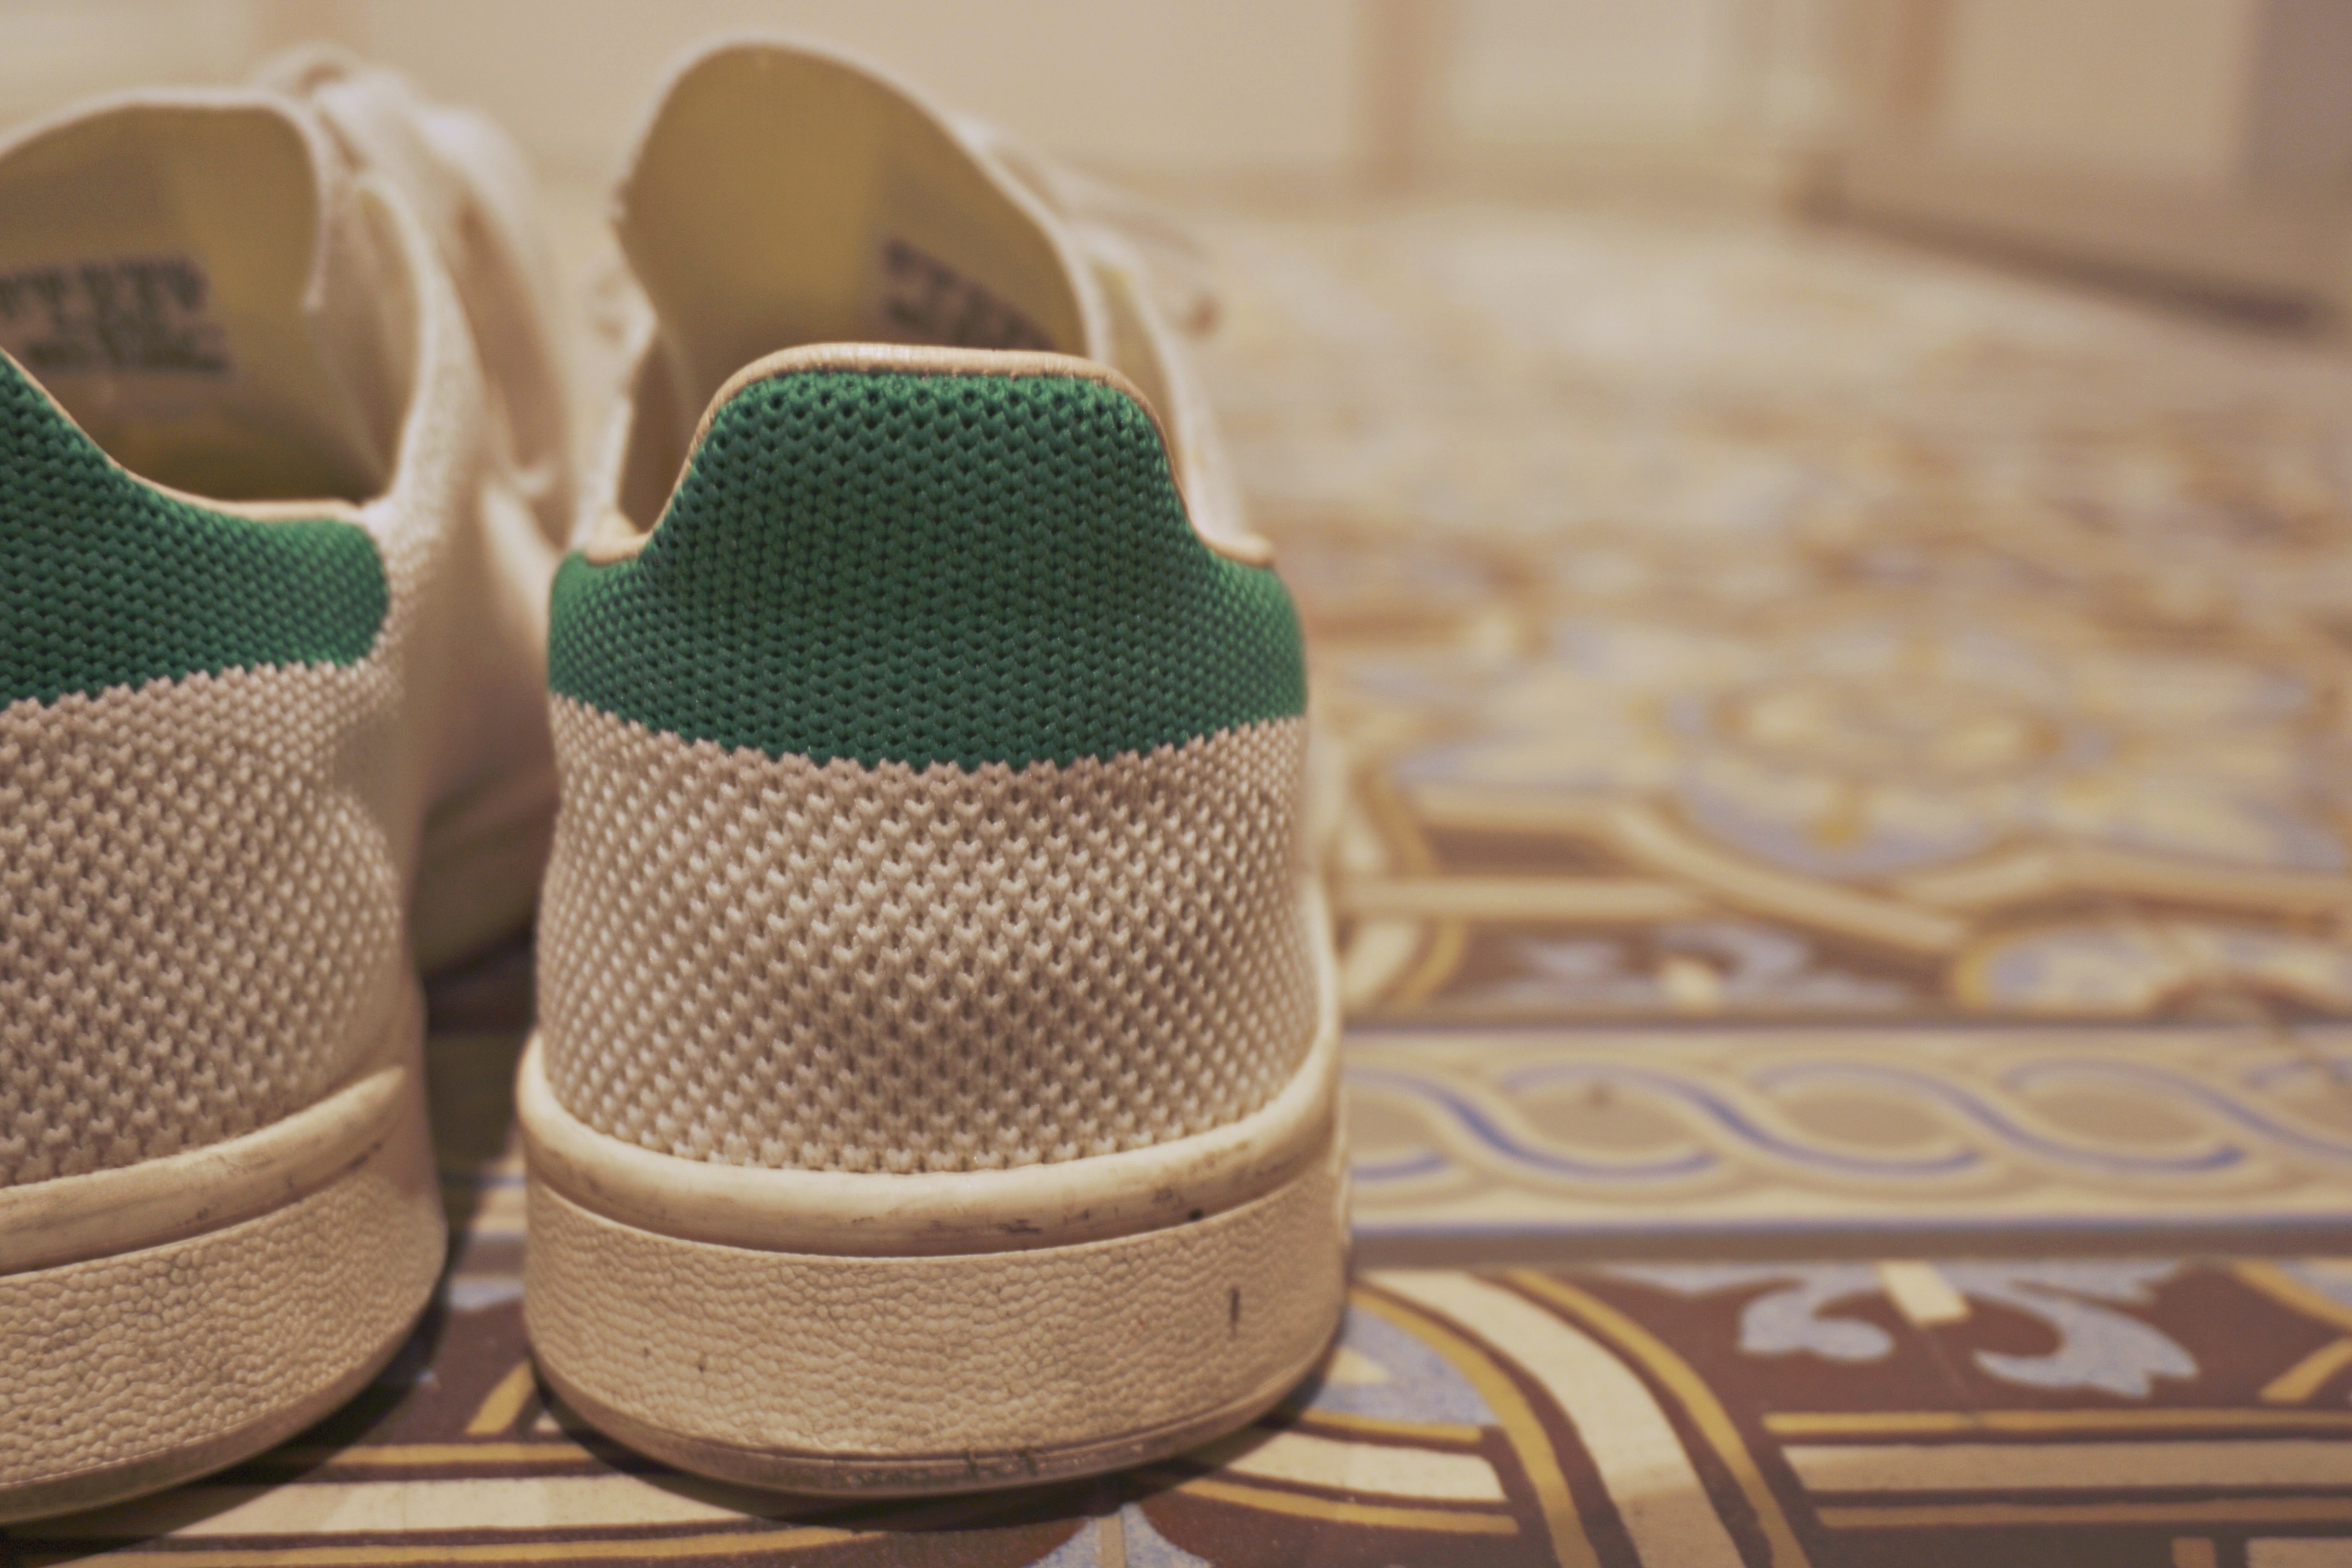
shoe, leg, pattern, spring, green, brown, product, design, sneakers, footwear, outdoor shoe